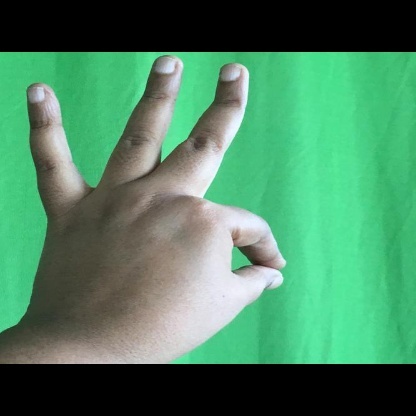
Mudra: Hamsasyam